Republic Square (Belgrade)

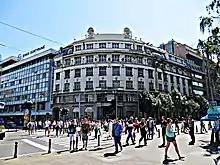
Jugoexport building

The bronze statue of Prince Michael on a horse, by the Italian sculptor Enrico Pazzi was erected in 1882. It was erected in honor of the Prince's most important political achievement, complete expulsion of the Turks from Serbia and liberation of the remaining 7 cities within (then) Serbian territory, still under the Turkish rule (1867). The names of the cities are carved on a plates on the monument itself, on the statue's pedestal and prince is sculptured with his hand allegedly pointing to Constantinople, showing the Turks to leave. During recent years, the role and honor of prince somewhat fell into the oblivion and the statue became simply known as "kod konja" (Serbian for 'at the horse'). Even the nearby restaurant is named that way, "Kod konja".